Palacio del Marqués de Palomares

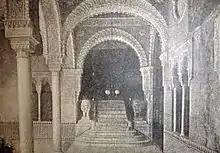
Inside of Palacio del Marqués de Palomares shows the plasterwork of both windows and arches and walls, also two lions flanking the stairs.

The Palacio del Marqués de Palomares (Spanish for Palace of the Marquis of Palomares) was part of a spectacular complex of buildings in Seville, Spain. It was located on the site of the current-day El Corte Inglés store Del Duque.